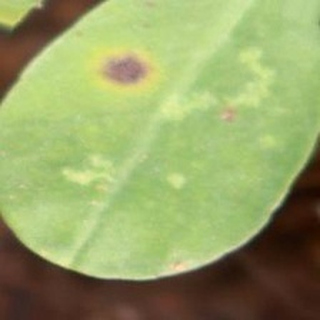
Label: groundnut_early_leaf_spot